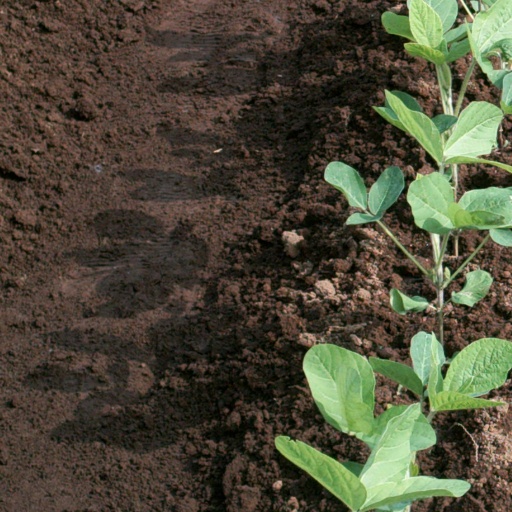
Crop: soybean